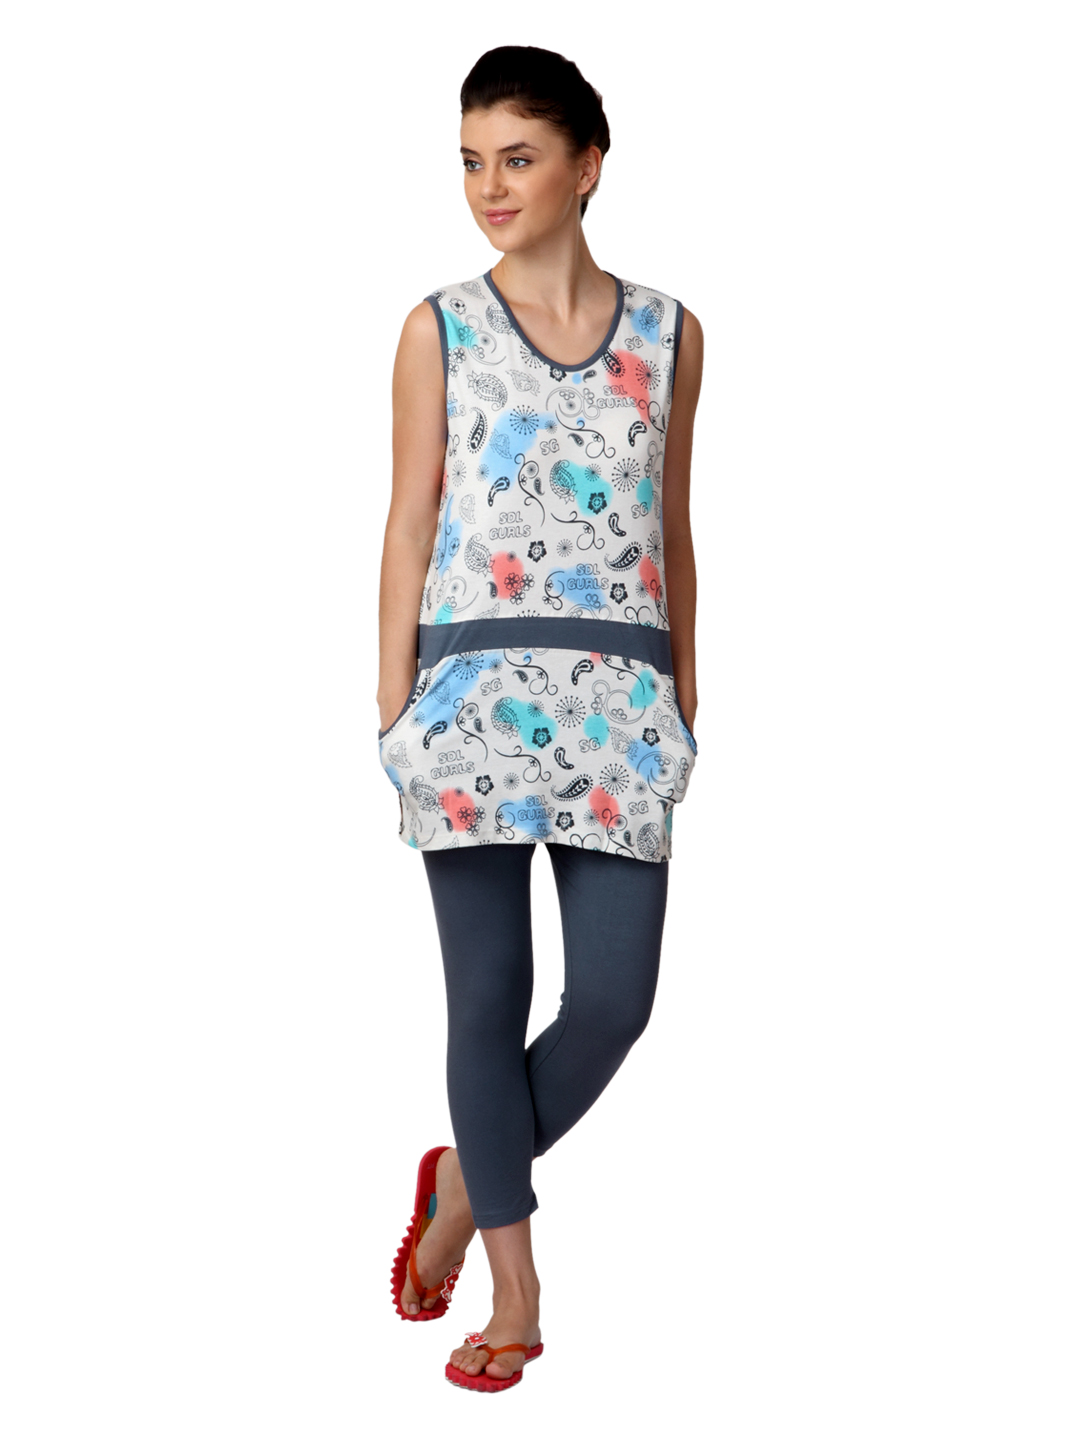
SDL by Sweet Dreams Women Cream & Grey Printed Night Suit S11-3225
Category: Apparel / Loungewear and Nightwear / Night suits
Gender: Women
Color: Cream
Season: Summer 2017
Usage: Casual